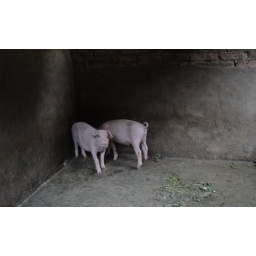
DSC05873 Pigs in Tulou stables. Chinese character for Home is a roof with a pig underneath. June 2010, China